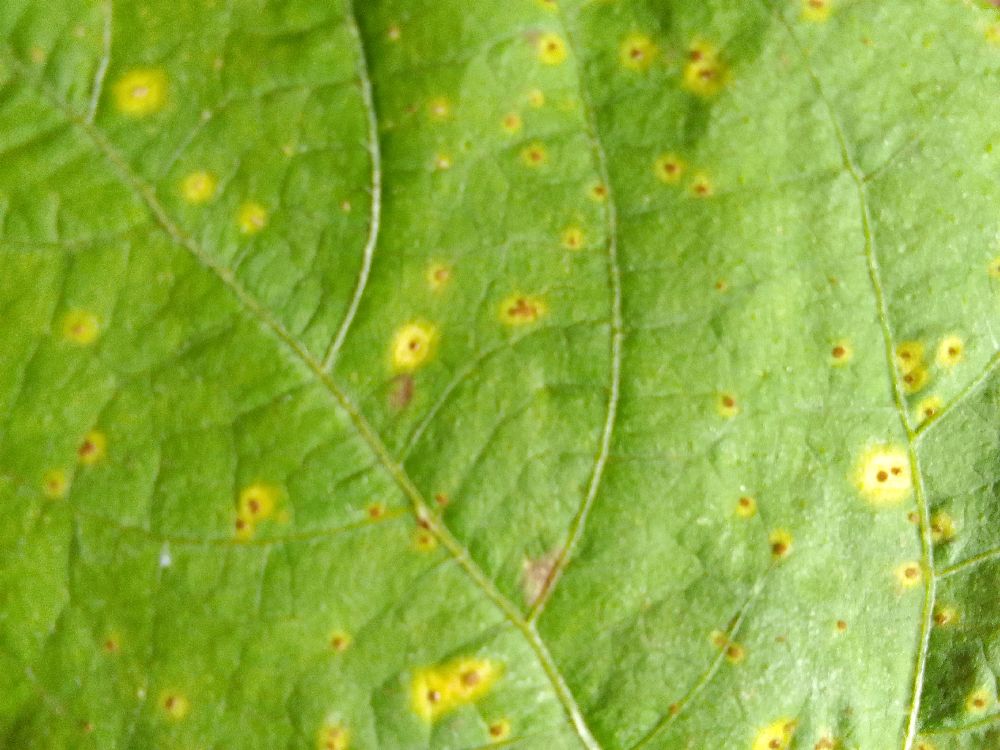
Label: rust